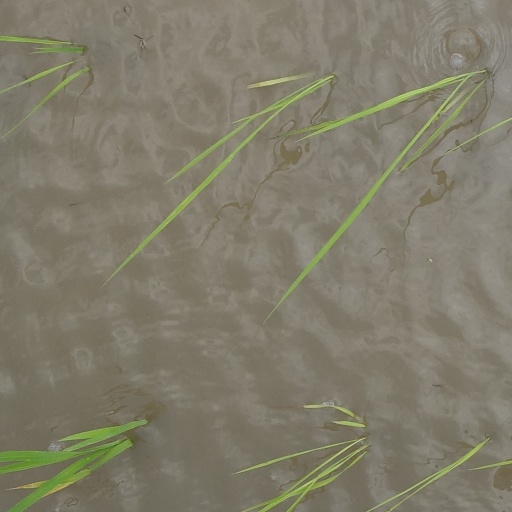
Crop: rice